Cochleoceps orientalis

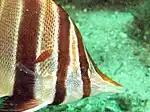
"Cochleoceps orientalis" cleaning the much larger "Chelmonops truncatus"

"Cochleoceps orientalis" normally lives in the demersal zone at depths of 3 to 40 metres. It is most often found on the kelp species "ecklonia radiata" but can sometimes occur on ascidians and sponges at greater depths.